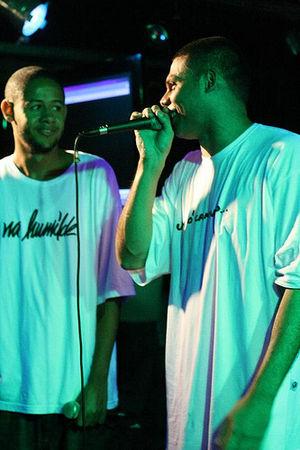
Emicida, de son vrai nom Leandro Roque de Oliveira, né le 17 août 1985, à São Paulo, est un rappeur brésilien. Il est considéré par la presse de son pays comme l'un des meilleurs rappeurs de sa génération. Son nom, Emicida, est un jeu de mots entre MC et du mot en portugais homicida. Constamment vainqueur lors de battles freestyle, ses amis considèrent Leandro comme un « meurtrier » qui « éradique » ses adversaires à coup de rîmes. Plus tard, le rappeur se créera un acronyme de son nom, EMICIDA. Il est accompagné lors de ses performances par DJ Nyack pour l'instrumental.